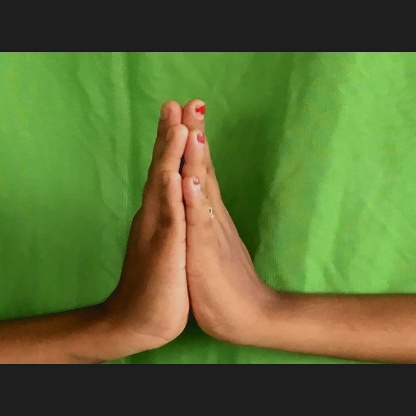
Mudra: Anjali